Chinois

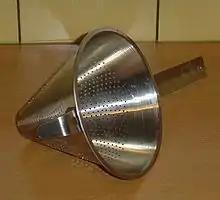
A china cap, or conical strainer

A similarly shaped utensil is the China cap (also named for its resemblance to Asian conical hats). It is a perforated metal conical strainer with much larger holes than a chinois. A China cap is used to remove seeds and other coarse matter from soft foods, but produces a coarser-textured product than the chinois.